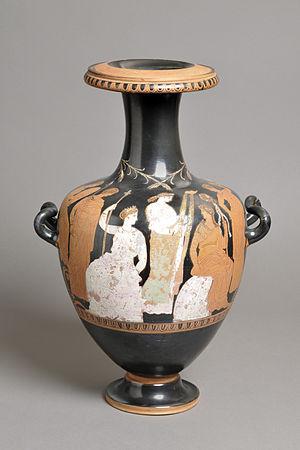
Hydrie - Mystères d'Eleusis, Athènes, Musée des Beaux-Arts, Lyon, France.
La Tablette de Ninnion est une plaque votive d'argile à figures rouges, en forme de naïskos, datée d'environ -370, qui donne de précieuses informations sur les rituels secrets des Mystères d'Éleusis. Elle est conservée au Musée national archéologique d'Athènes sous le numéro 11036.
On appelle Hydrie des mystères d'Éleusis une céramique grecque antique à figures rouges et rehauts peints datant du IVᵉ siècle av. J.-C., représentant la réunion de Déméter et Perséphone à l'occasion du printemps. Elle était utilisée dans le cadre des célébrations des mystères d'Éleusis, culte secret en hommage aux déesses et à la renaissance de la nature. Cette hydrie s'inscrit dans le style de Kertch. Elle est aujourd'hui exposée au musée des Beaux-Arts de Lyon.